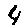
Label: 4